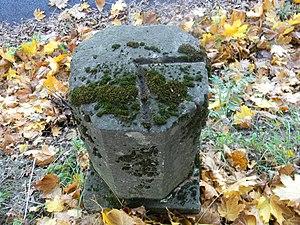
Une borne en calcaire délimitant le territoire militaire autour du fort de Meyzieu. Les deux traits représentent les directions vers les prochaines bornes similaires.
Le fort de Saint-Priest est un fort construit entre 1887 et 1890 dans la commune de Saint-Priest. Il est l'un des ouvrages de la deuxième ceinture de Lyon et plus globalement du système Séré de Rivières.
En France, les bornes de propriété militaire ou d'emprise militaire sont des balises de forme octogonale, en pierre massive à embase enterrée, servant à délimiter les terrains acquis par l'armée autour d'un édifice militaire au cours du XIXᵉ siècle. Situées à chaque angle du terrain, elles sont généralement numérotées en chiffres arabes et indiquent sur leur sommet les directions des autres bornes. Elles peuvent être gravées à même la pierre des murs ou sur une borne en calcaire plantée dans le sol.